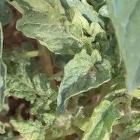
Crop: Tomato
Condition: virosis-d